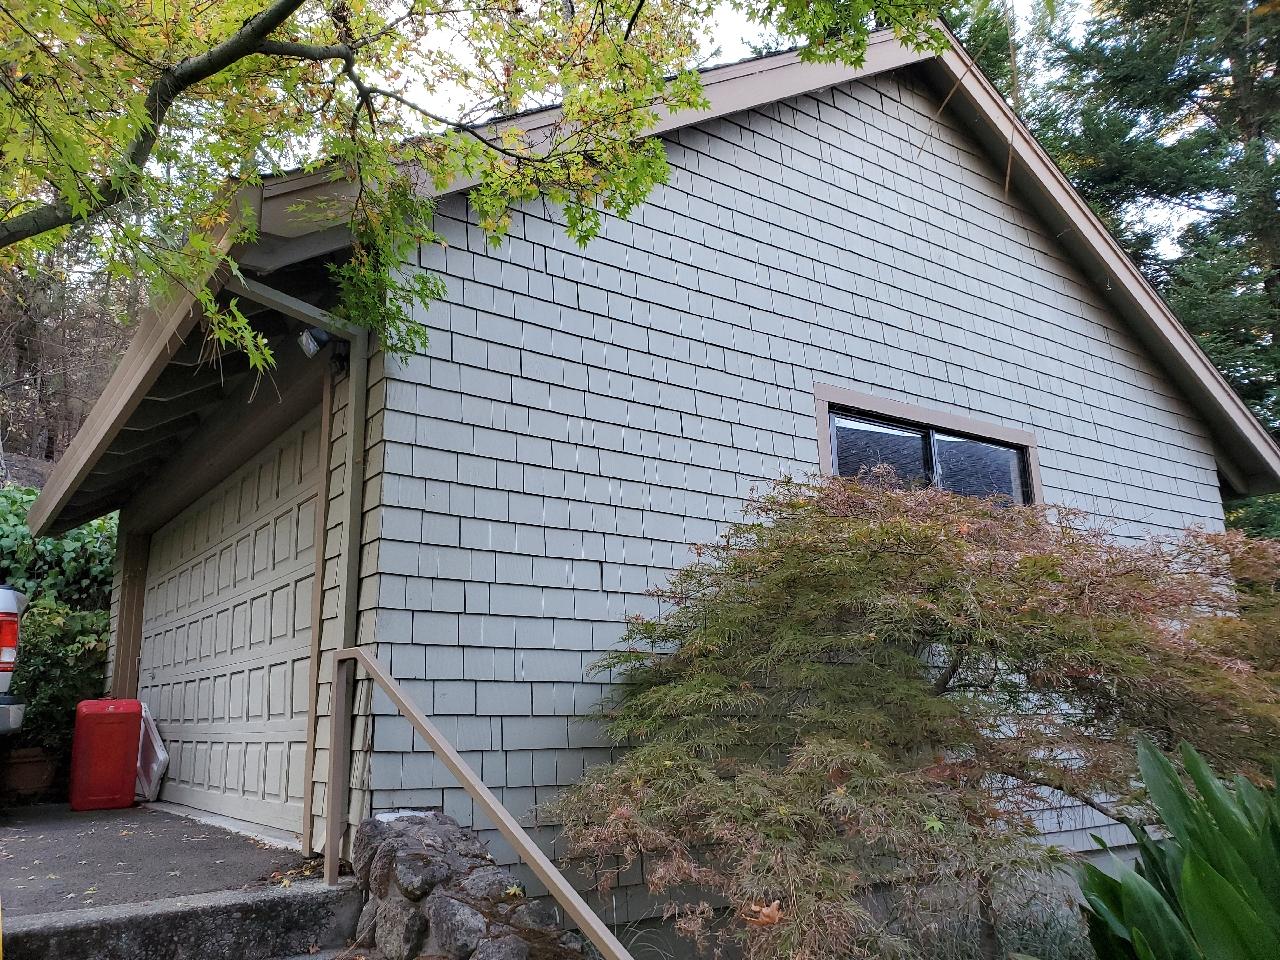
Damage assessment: no_damage